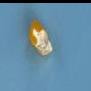
Maize quality: Bad